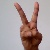
The image shows a hand gesture representing the letter 'V' in Indian Sign Language.